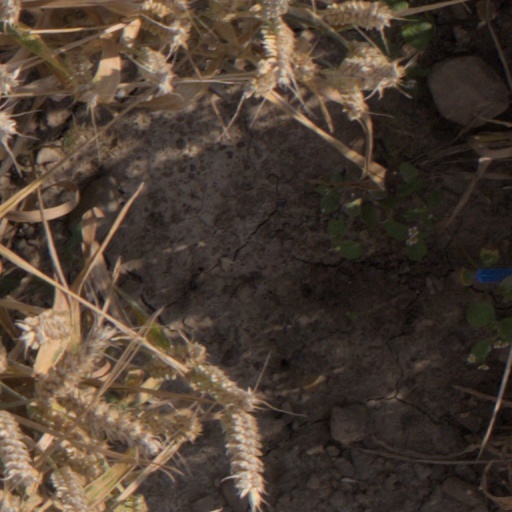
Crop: wheat